Oreochromis amphimelas

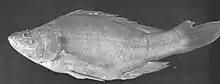
Large female specimen (265mm SL) of "Oreochromis amphimelas" from Lake Kitangiri, showing the characteristic arched back. From the Natural History Museum collection in London.

The type locality is Lake Manyara in northern Tanzania. This shallow lake is a closed basin, with inflowing streams but no outflow. The water level varies between seasons and years, leading to marked fluctuation in salinity and alkalinity. It has also been recorded from Lakes Eyasi, Kitangiri and Singida. These are also closed basins, but Kitangiri and Singida are generally less saline. "Oreochromis amphimelas" appears to attain much larger sizes (to 33 cm in total length) in these lakes, compared to the saltier Manyara and Eyasi (max 13 cm in total length). Recently, "O. amphimela"s has been reported from another closed saline lake, Lake Sulunga (or Sulungali), near Dodoma.